Dominion Square Building

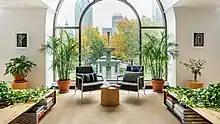
View from inside WeWork's 2nd floor looking towards Dorchester Square

Current principal tenants include a women's wear retailer along Metcalfe Street. Global Television Network moved their CKMI-DT station onto the 7th floor. The broadcast station includes a virtual television studio whereby anchors sit in front of a green screen and robotic cameras are controlled from remote cities.